Abel Prize

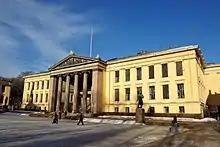
The prize is awarded in the aula of the "Domus Media" building of the University of Oslo Faculty of Law, where the Nobel Peace Prize was formerly awarded (it is now presented in Oslo City Hall)

After interest in the concept of the prize had risen in 2001, a working group was formed to develop a proposal, which was presented to the Prime Minister of Norway in May. In August 2001, the Norwegian government announced that the prize would be awarded beginning in 2002, the two-hundredth anniversary of Abel's birth. Atle Selberg received an honorary Abel Prize in 2002, but the first actual Abel Prize was awarded in 2003.